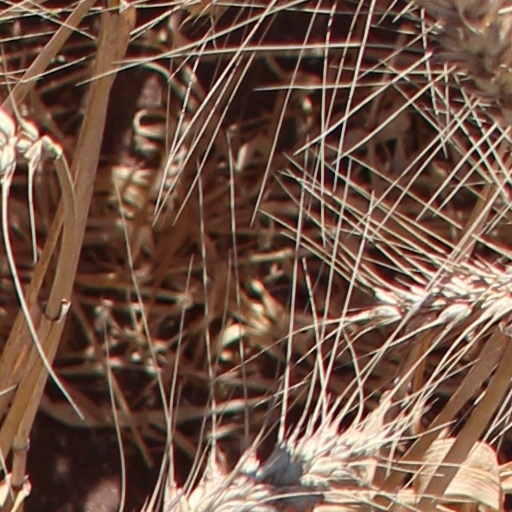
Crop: wheat